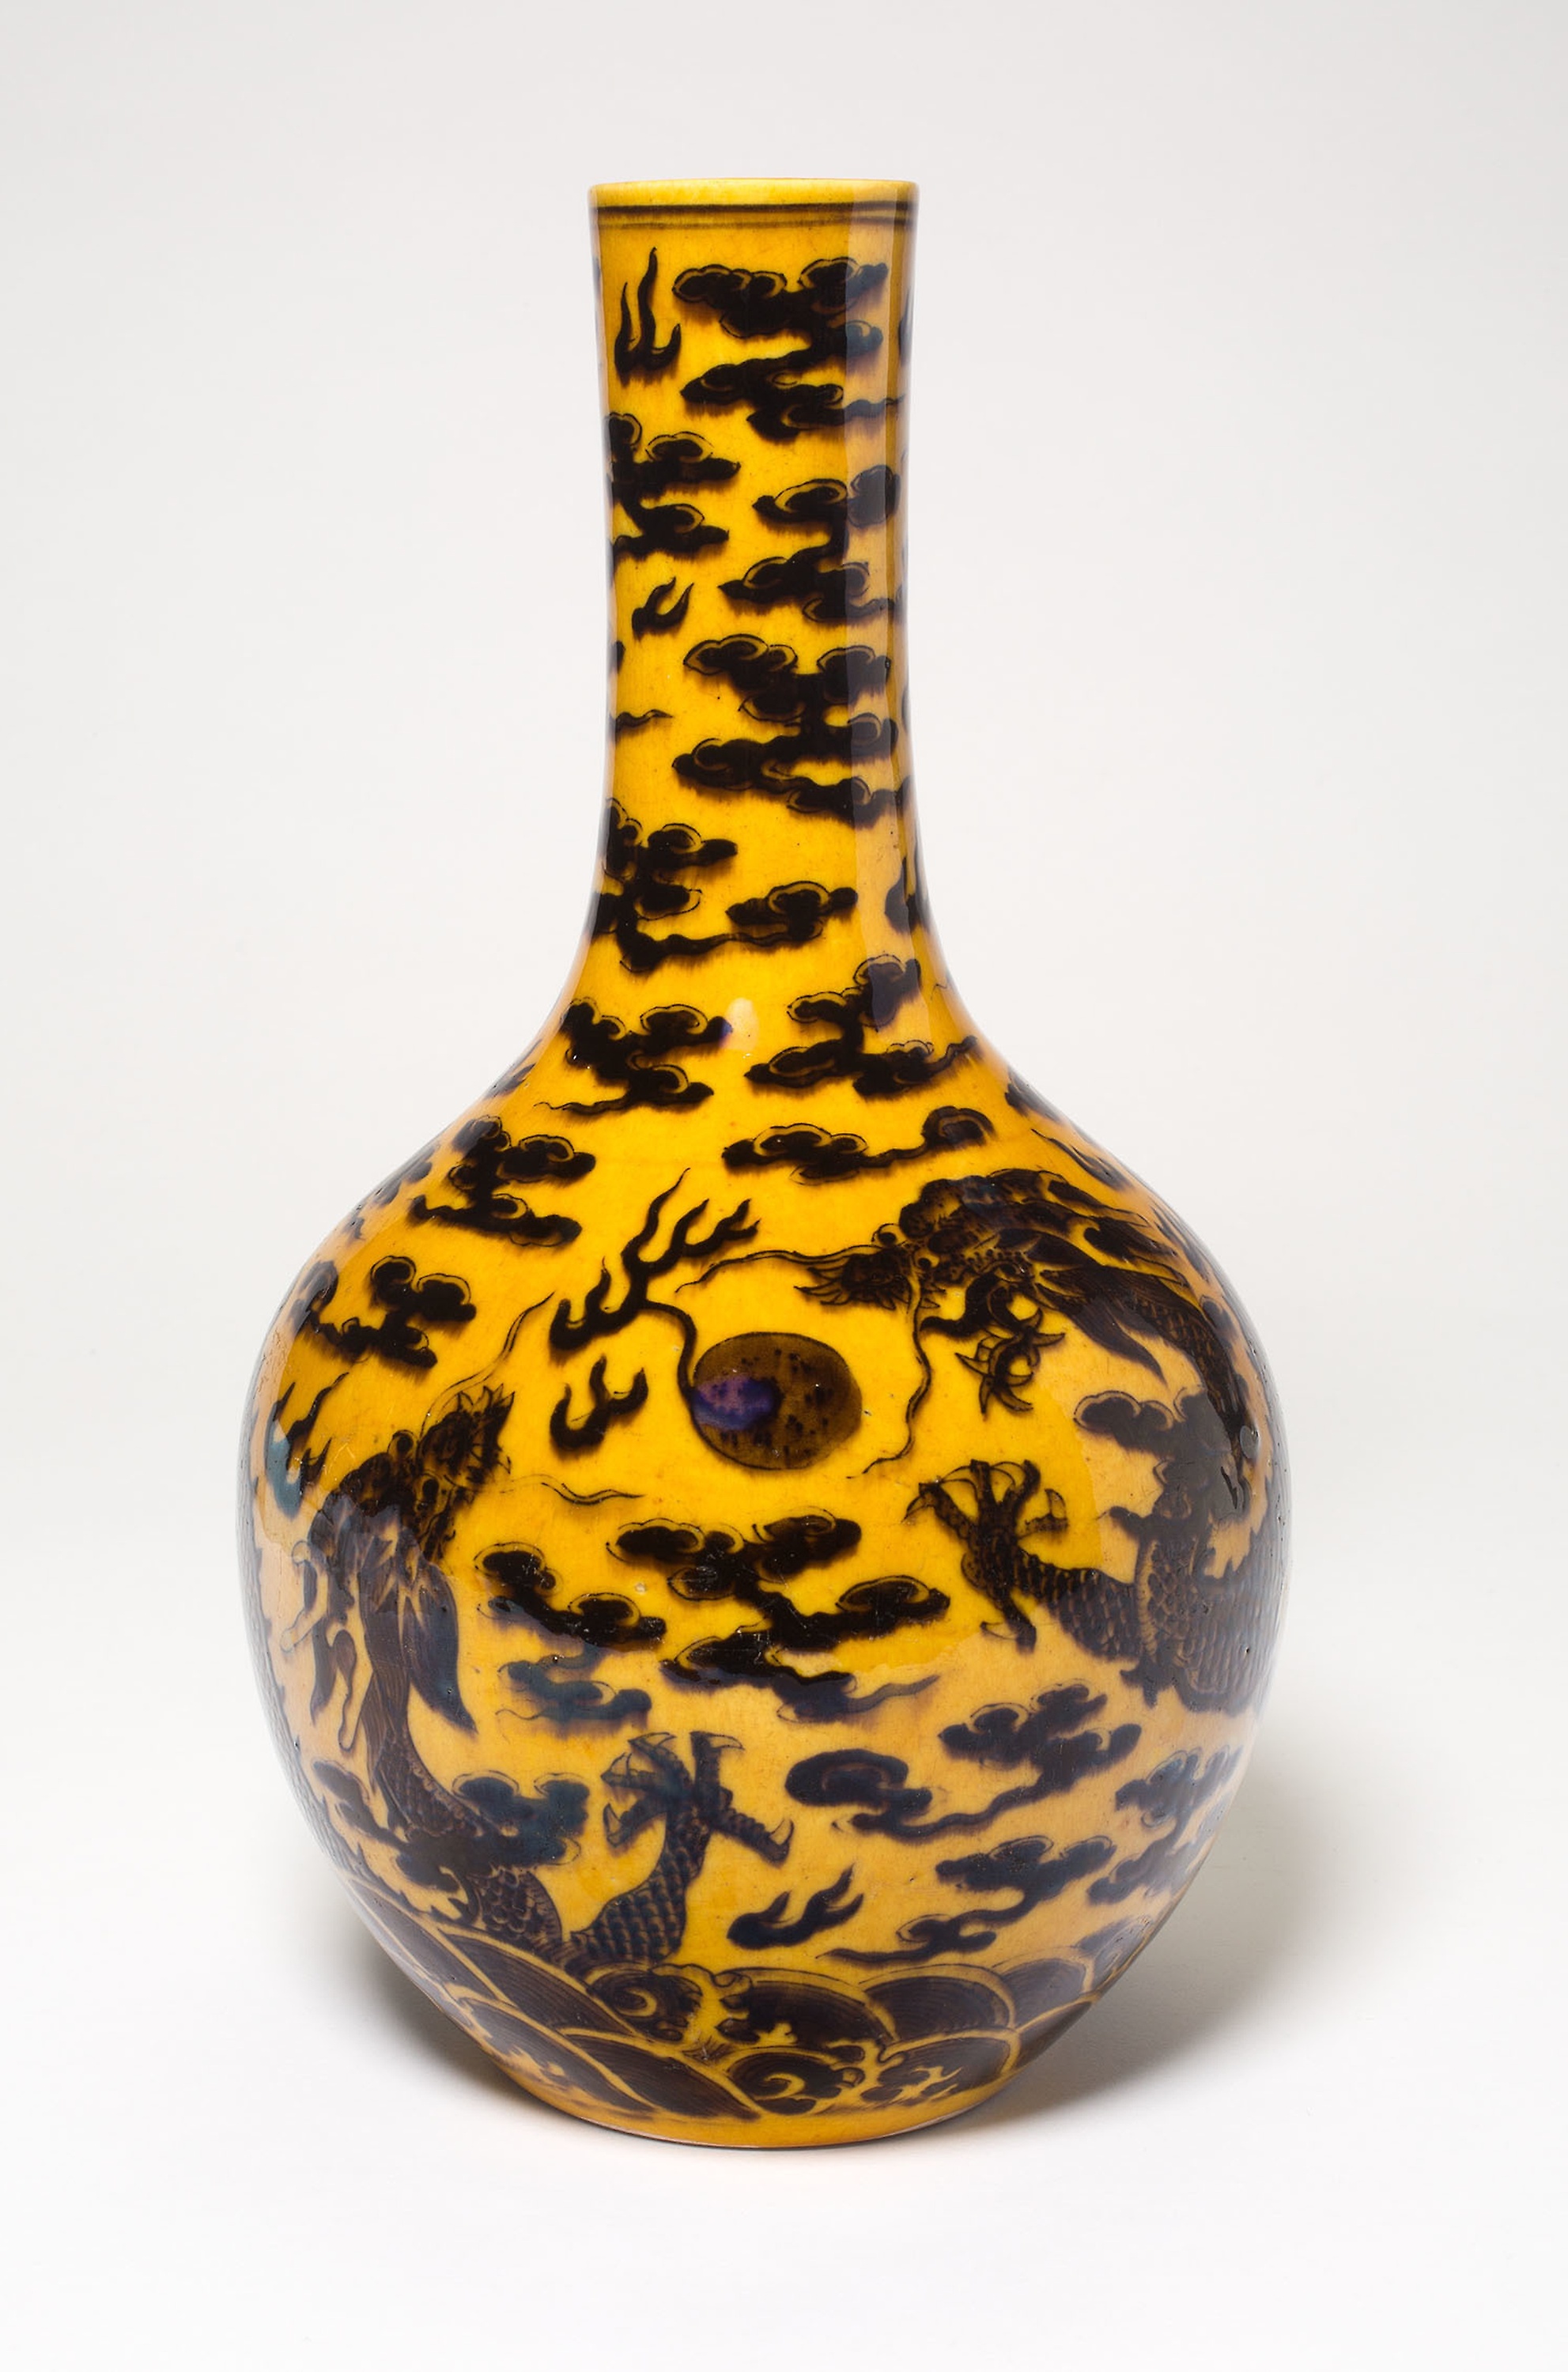
vase, yellow, ceramic, artifact, porcelain, earthenware, pottery, plant, glass